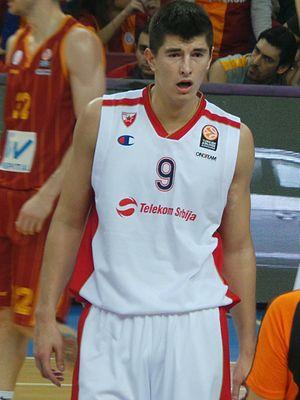
Luka Mitrović est un joueur serbe de basket-ball né le 21 mars 1993 à Novi Sad. Il évolue au poste d'ailier fort.